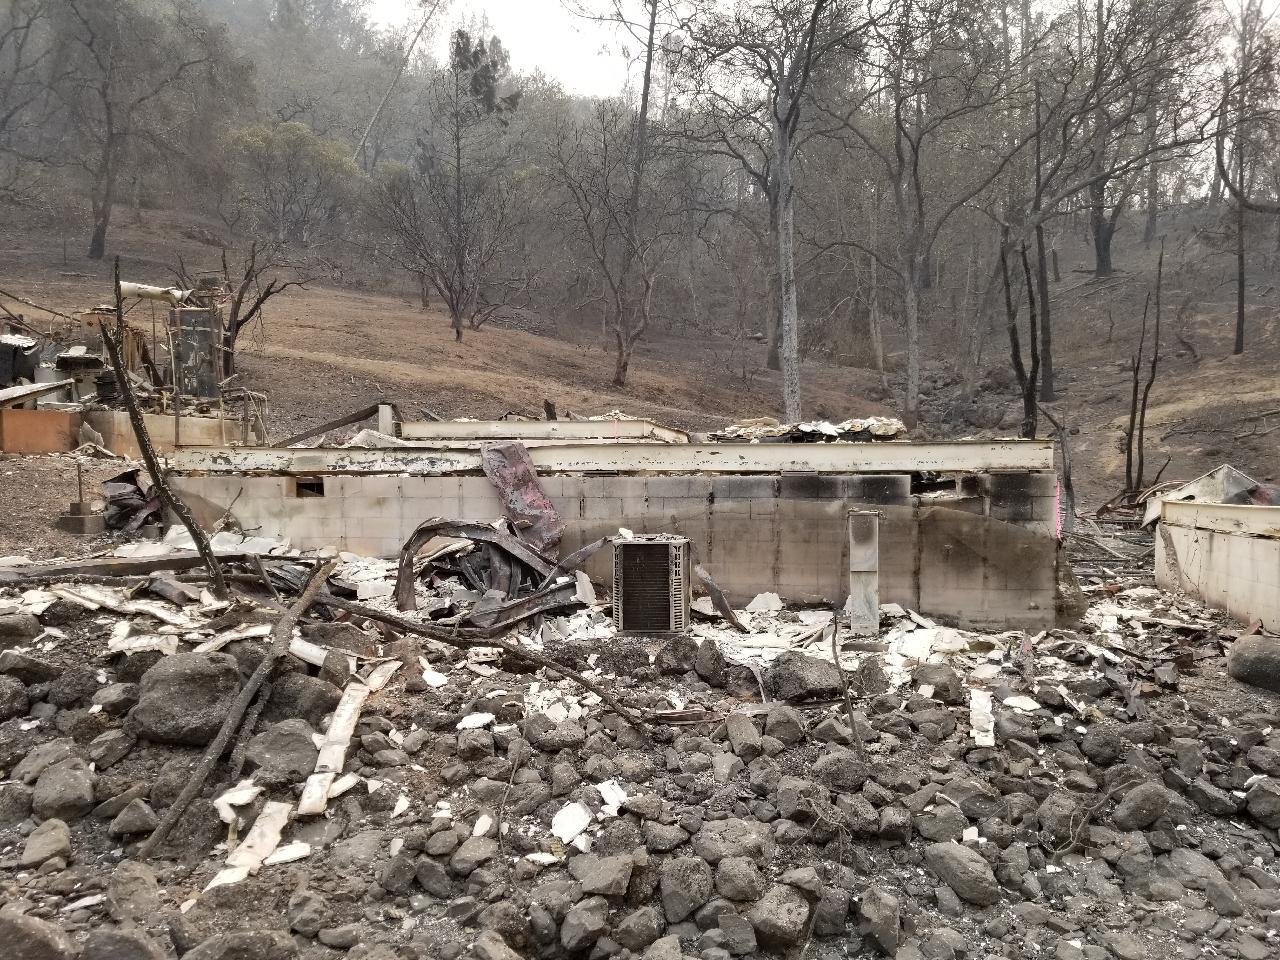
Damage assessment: destroyed